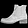
Label: Ankle boot